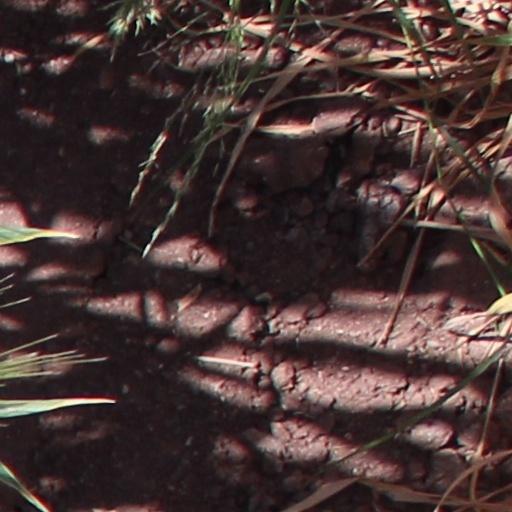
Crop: wheat